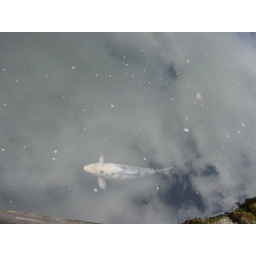
the fish live in the sky